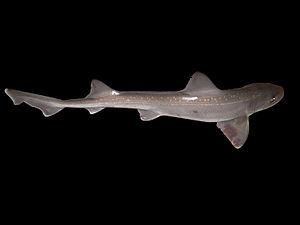
Les Émissoles forment un genre de requins de fond. Leur nom scientifique provient de Mustela, le genre des putois, furets, ...
Les Triakidae forment une famille de requins de l'ordre des Carcharhiniformes.